Princeton University Art Museum

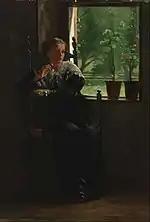
Winslow Homer, "At the Window", 1872

Patrick Joseph Kelleher, Class of 1947 and another Monuments Man, succeeded DeWald as director in 1960. He spearheaded the construction of a new home for the museum, made possible by the university's landmark $53 million capital campaign. In 1962 the collections were removed to enable the demolition of the A. Page Brown building and the northern wing of the Ralph Adams Cram structure to make way for the current, Steinmann and Cain designed, International Style building, completed in 1966.